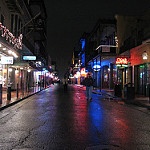
Scene: Outdoor